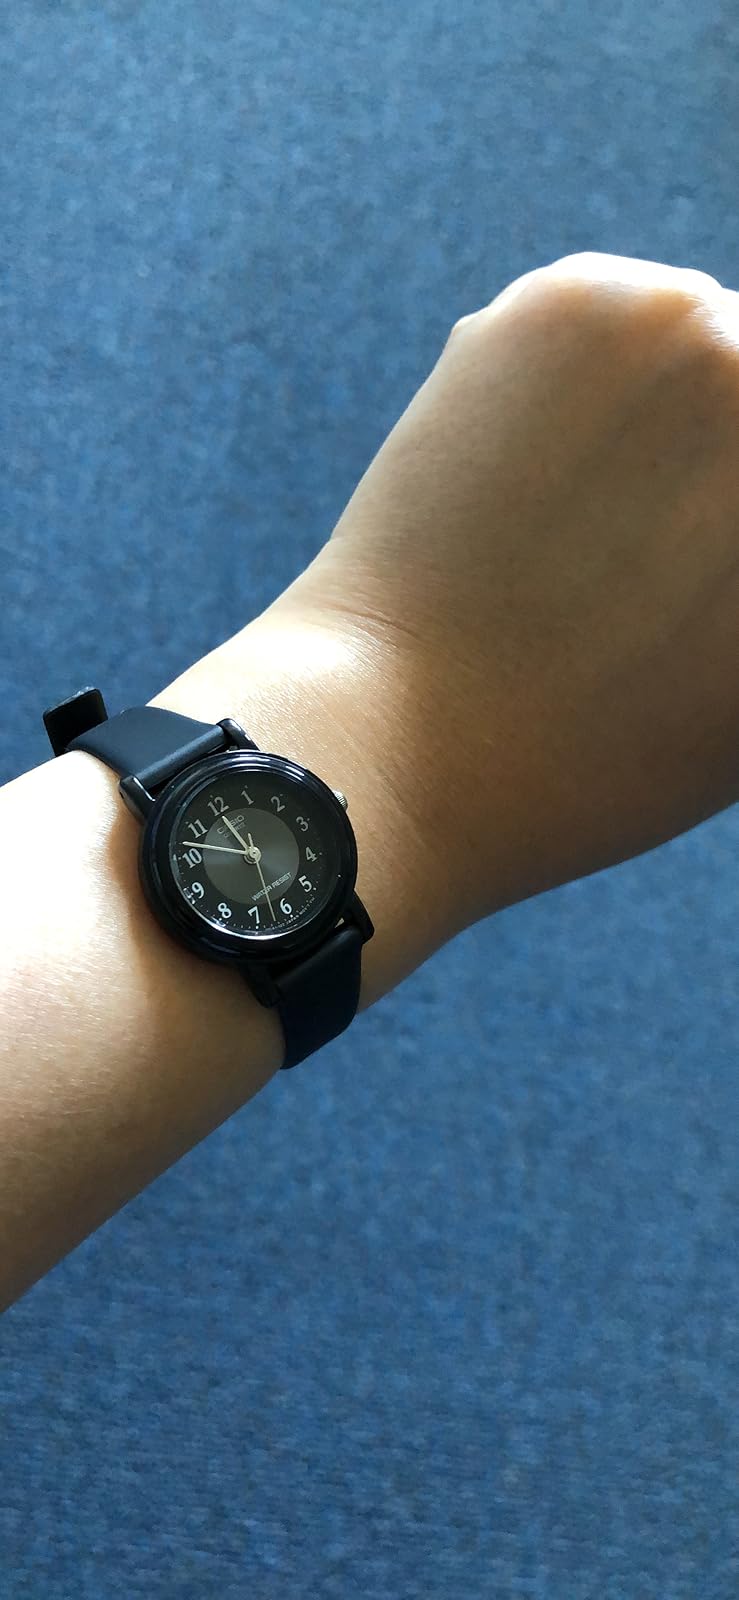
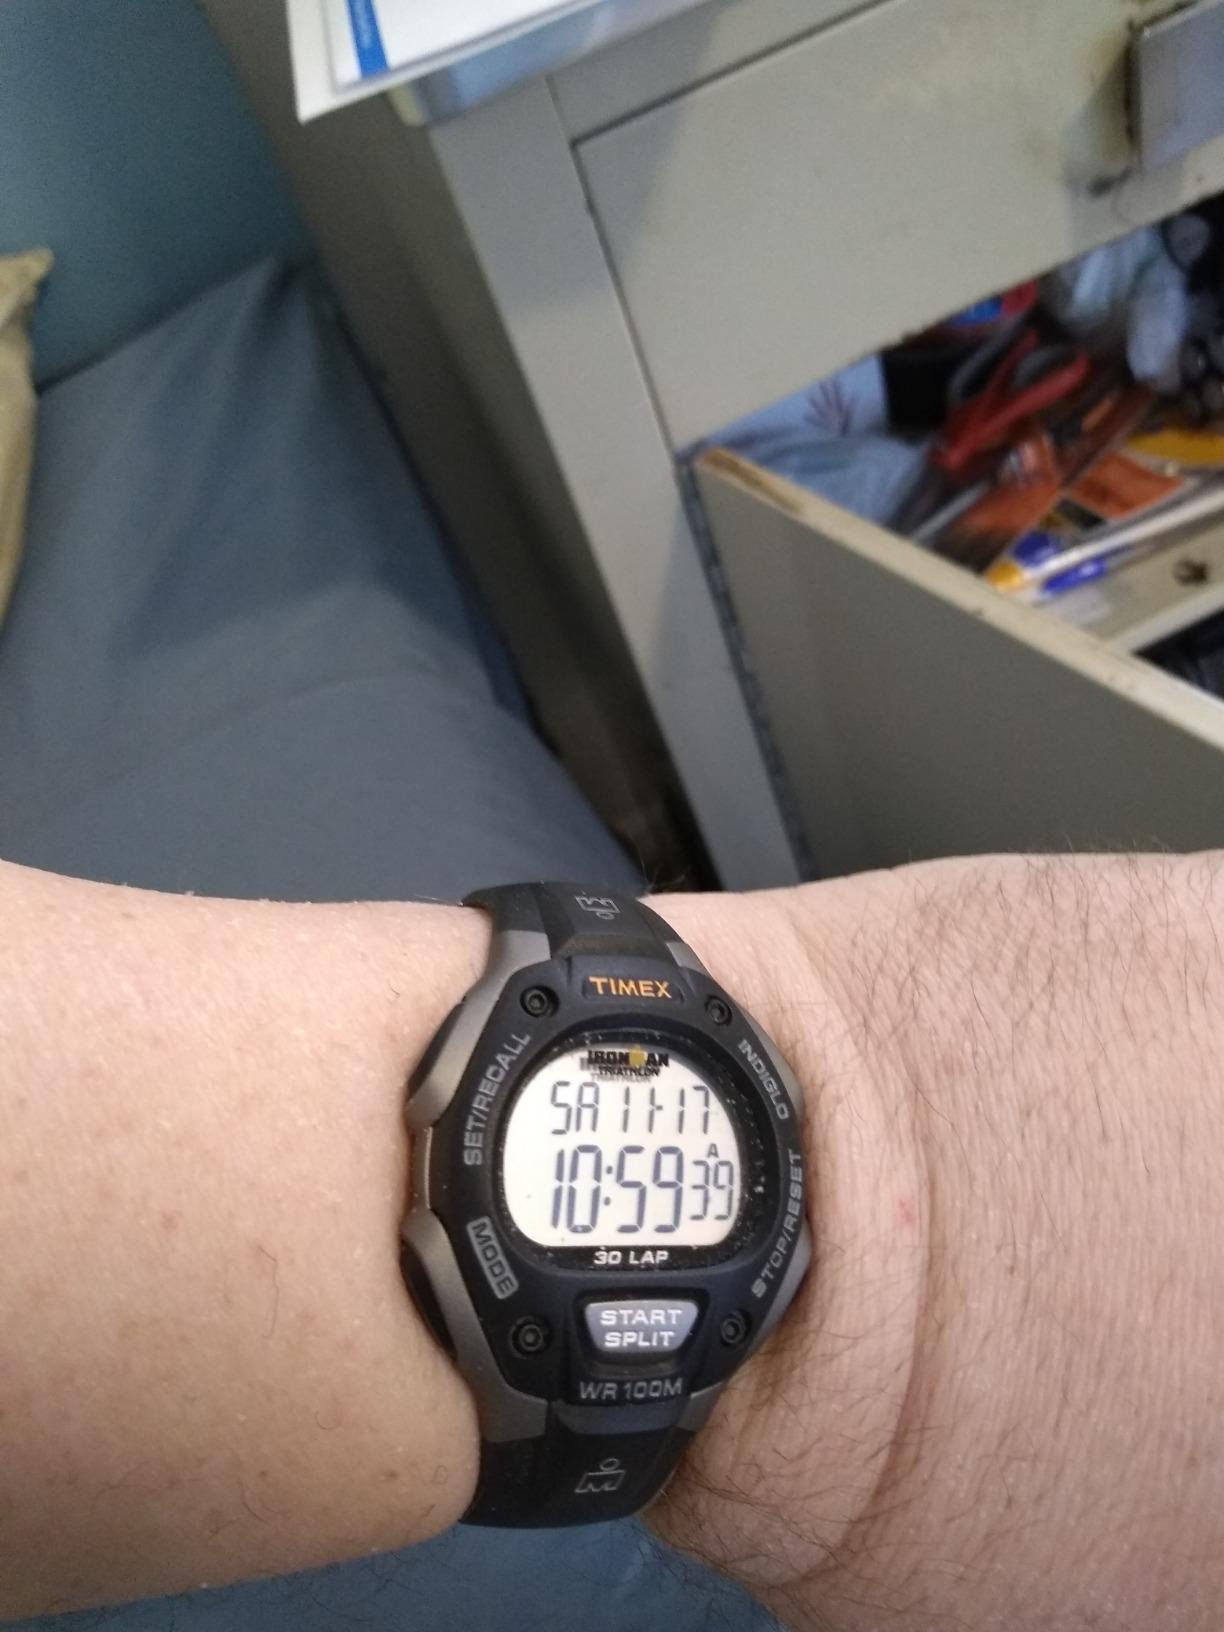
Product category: accessories_watch
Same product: no